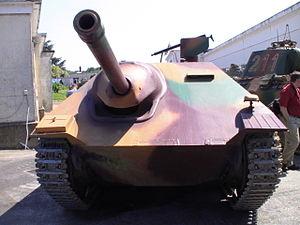
Le Jagdpanzer 38(t), officiellement 7,5 cm PaK 39 L/48 auf Panzerjäger 38(t) connu sous la mauvaise désignation de Hetzer, est un chasseur de chars allemand de la Seconde Guerre mondiale, construit sur la base du châssis du Panzer 38(t) tchèque.